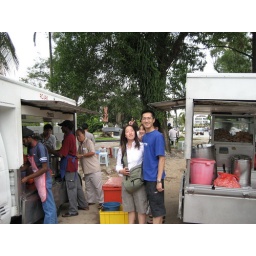
street side hawkers who sells drinks in clear plastic sandwich bags and killer curry. Very popular in Malaysia.